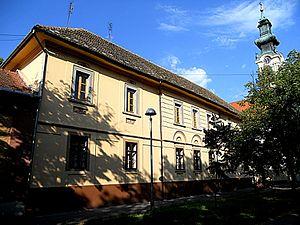
Cet article recense les monuments culturels du district de Bačka méridionale en Serbie.
L'église évangélique slovaque et maison paroissiale à Bački Petrovac sont une église et une maison paroissiale évangéliques slovaques situées à Bački Petrovac, dans la province de Voïvodine et dans le district de Bačka méridionale en Serbie. Elles sont inscrites sur la liste des monuments culturels de grande importance de la République de Serbie.
Les monuments culturels de grande importance sont les monuments de Serbie qui, par leur valeur, bénéficient d'un haut degré de protection.